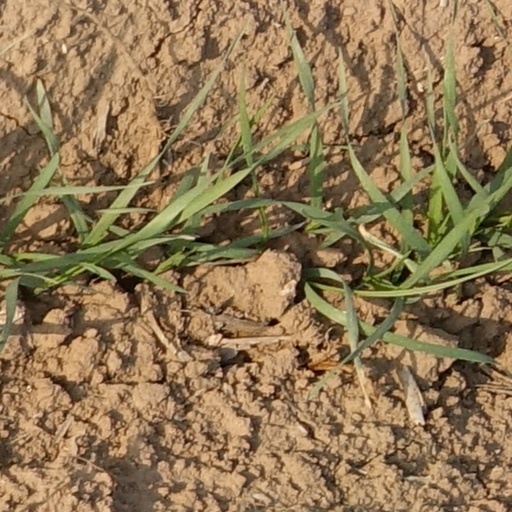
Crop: wheat